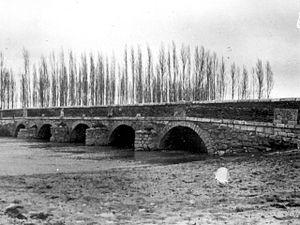
San Pedro de Latarce est une commune de la province de Valladolid dans la communauté autonome de Castille-et-León en Espagne.